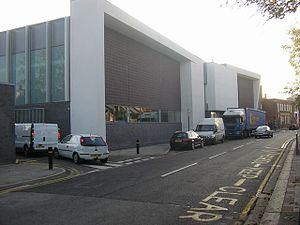
Eltham fait partie de la municipalité londonienne de Greenwich.